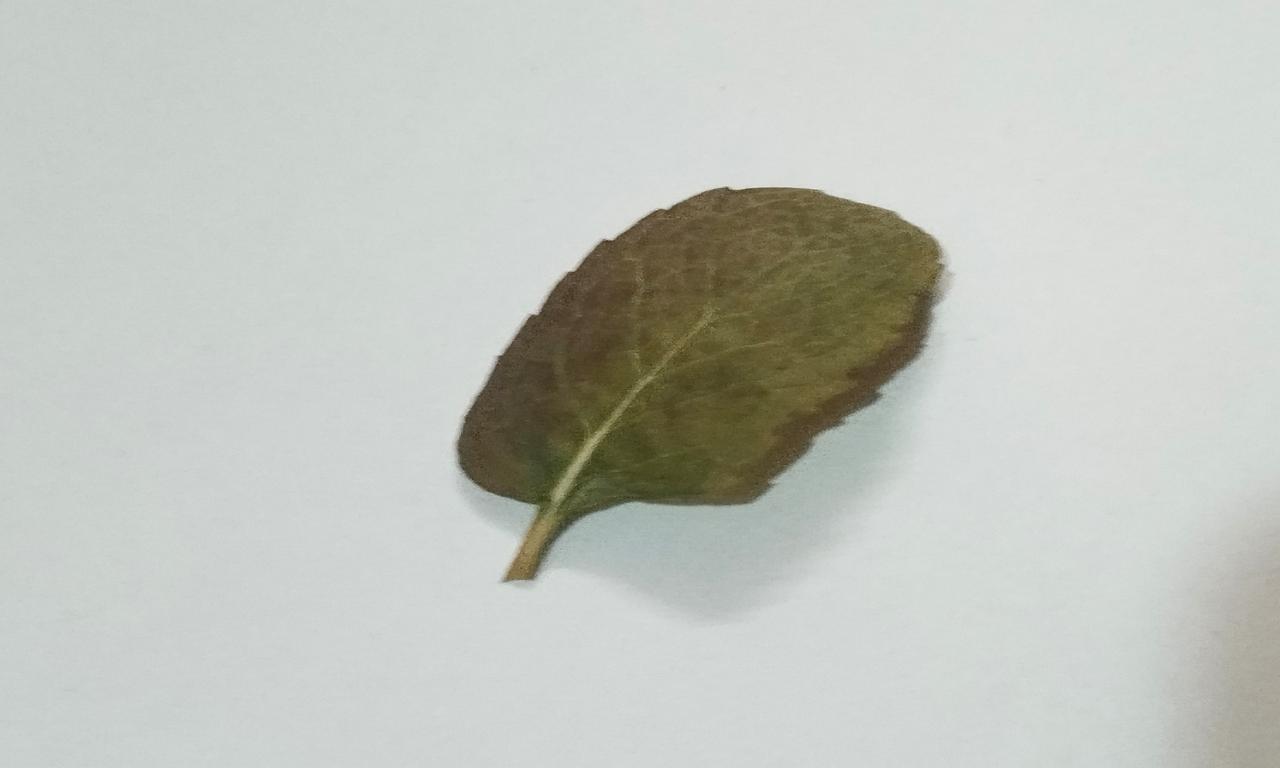
Label: Dried